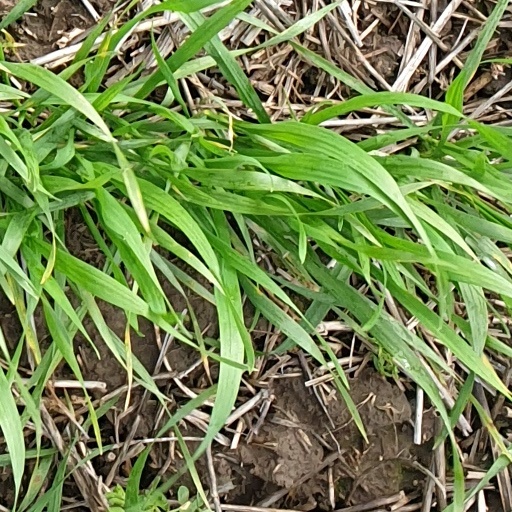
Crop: wheat